Kimiko Douglass-Ishizaka

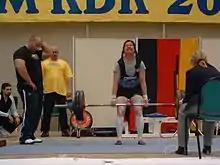
Ishizaka performing the deadlift at the 2005 German Championships in Powerlifting

Ishizaka placed 3rd in the weight category < 82 kg in the 2005 German championships in powerlifting and in 2006 placed 2nd in the disciplines of bench press, squat and deadlift.